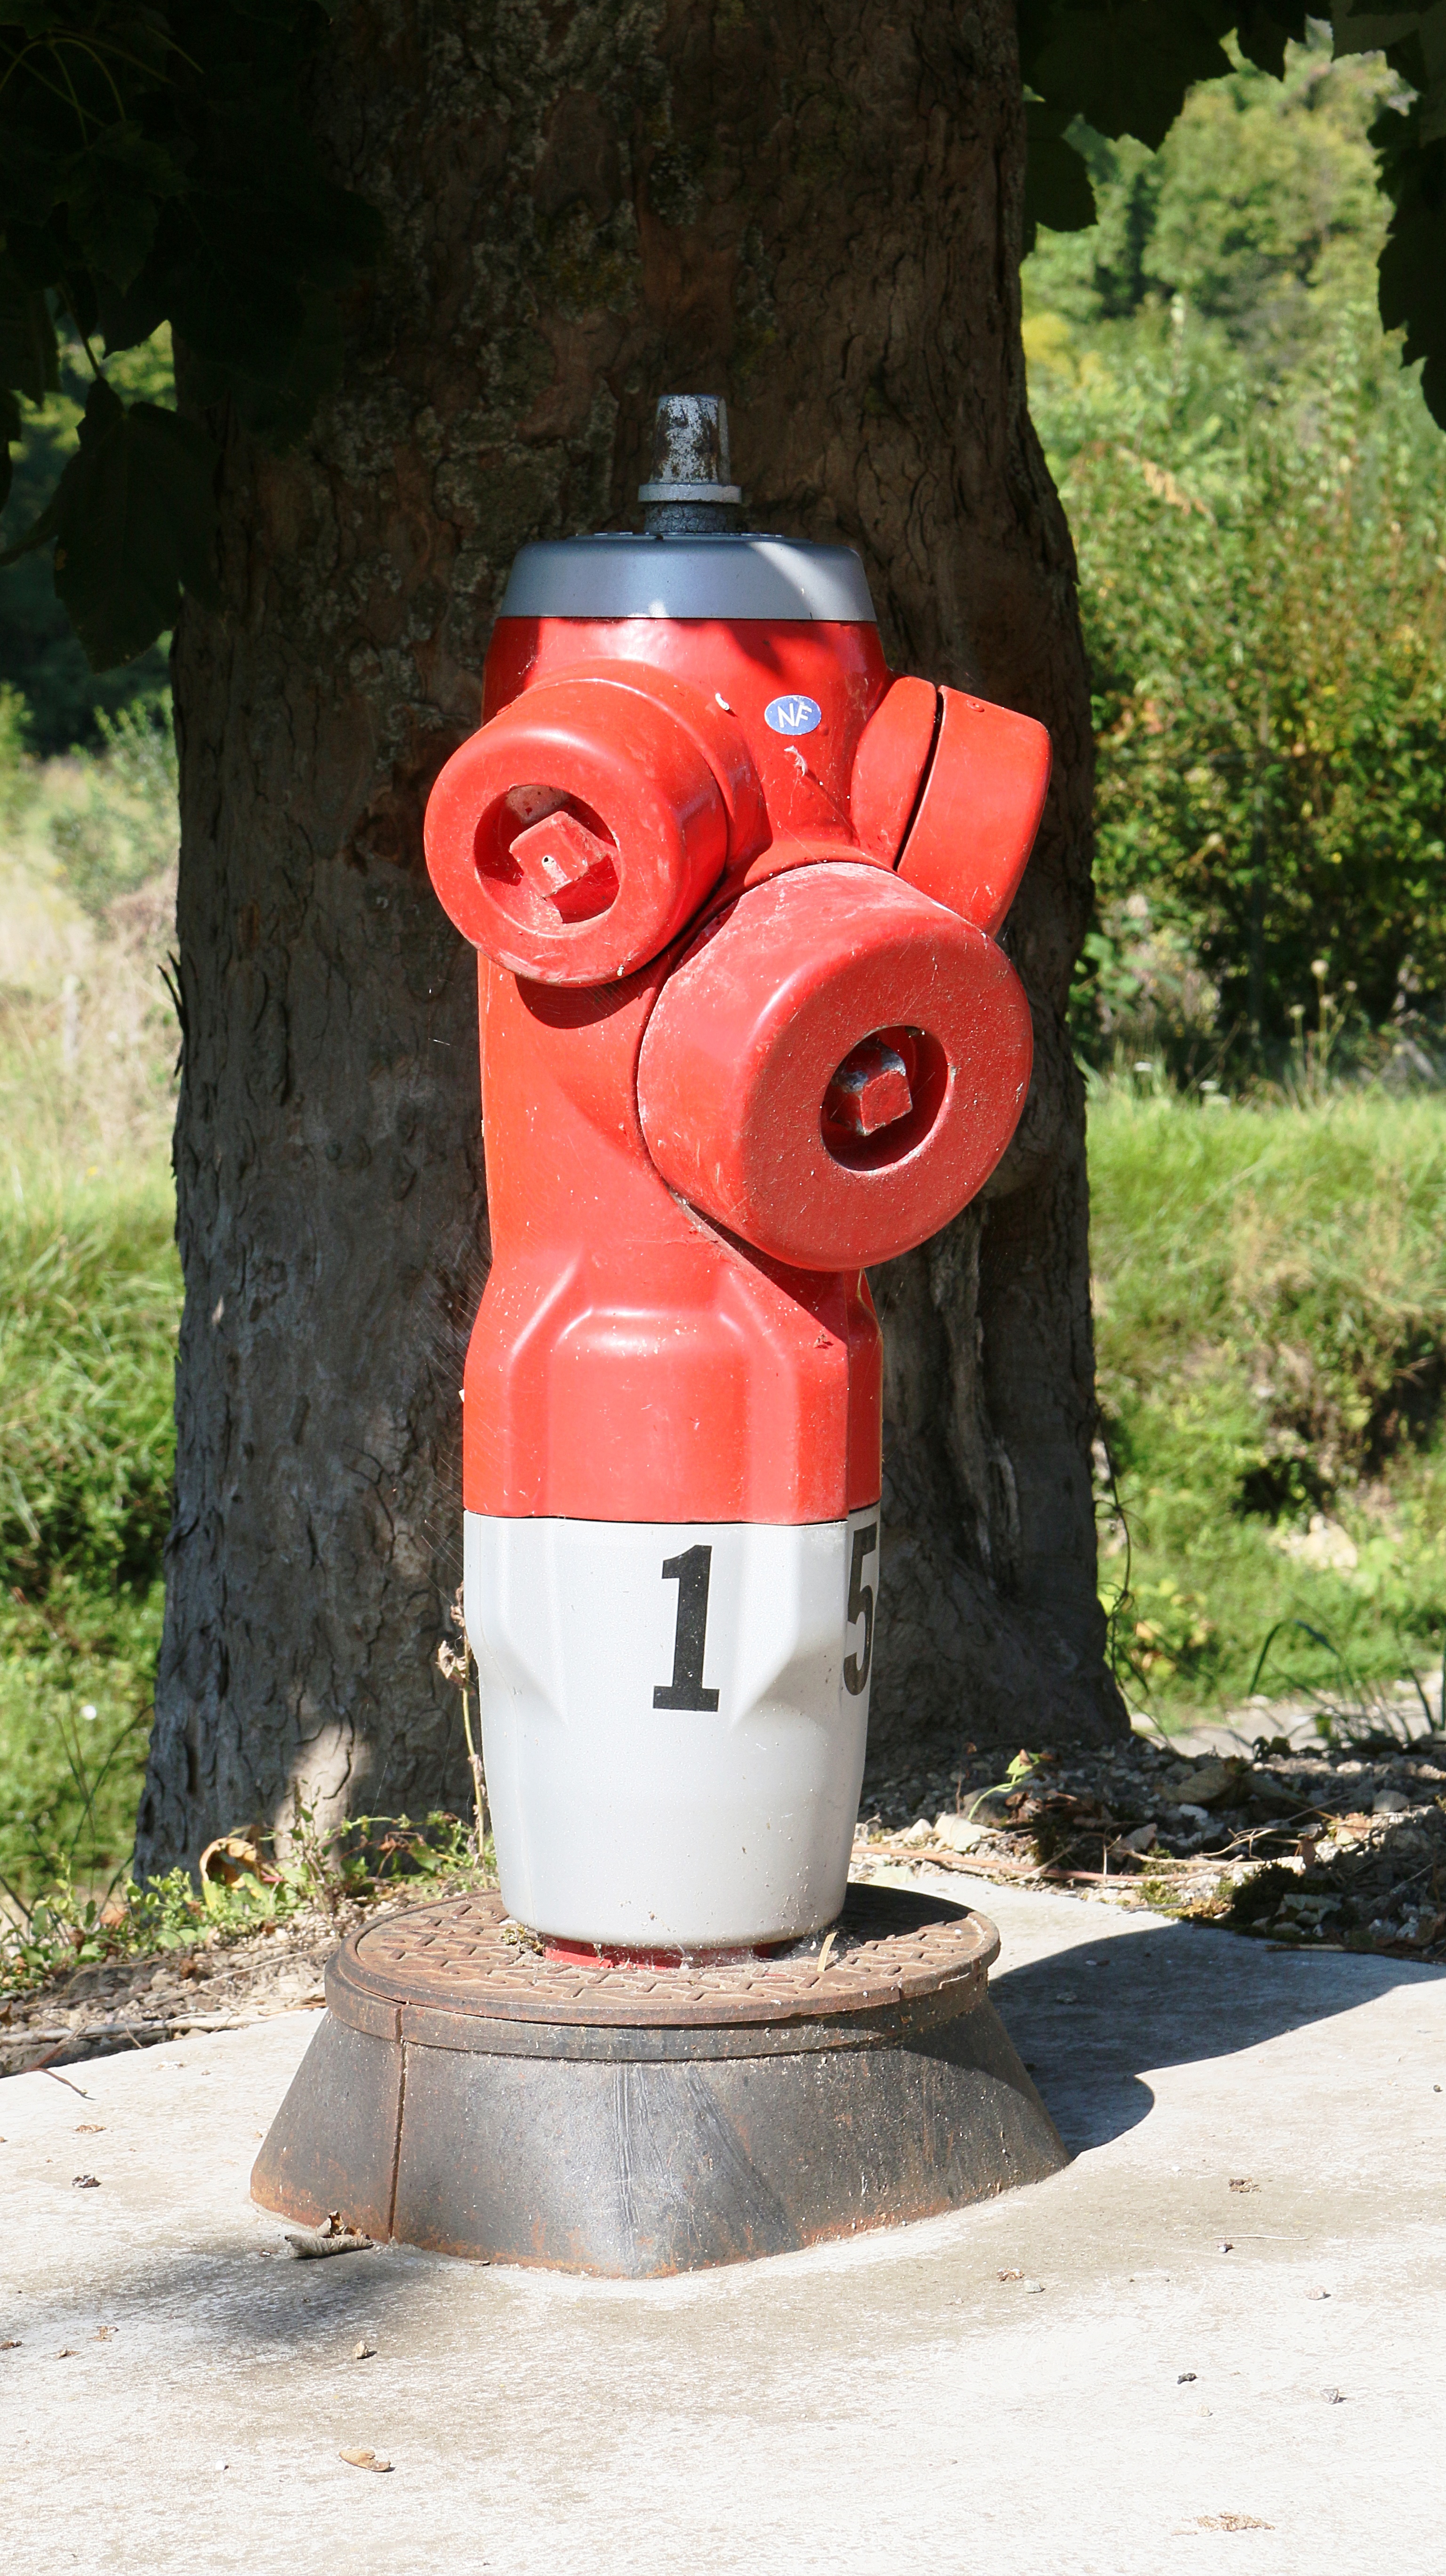
water, red, fire, lighting, security, fire hydrant, sculpture, art, terminal, hydrant, firefighter, urban furniture